Walter Peeler

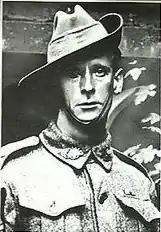
Sergeant Peeler c. 1918

As part of the third stage of General Sir Herbert Plumer's Passchendaele offensive, an attack against Broodseinde was scheduled for 4 October 1917. The 3rd Australian Division's 10th Australian Infantry Brigade was one of the assault formations charged with delivering the main blow, and ultimately with seizing the heavily defended Broodseinde Ridge. To provide defence against low-flying German aircraft during the attack, a group of 24 men, including Peeler, from the 3rd Pioneer Battalion's machine gun section were attached to the 10th Brigade's 37th Battalion.